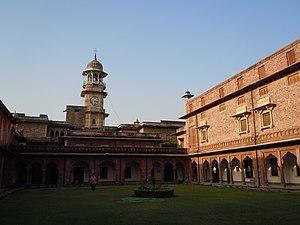
Umed Bhawan Palace cour interieure, Kota, Rajasthan
Umed Bhawan Palace est un palais de Kota, au Rajasthan en Inde